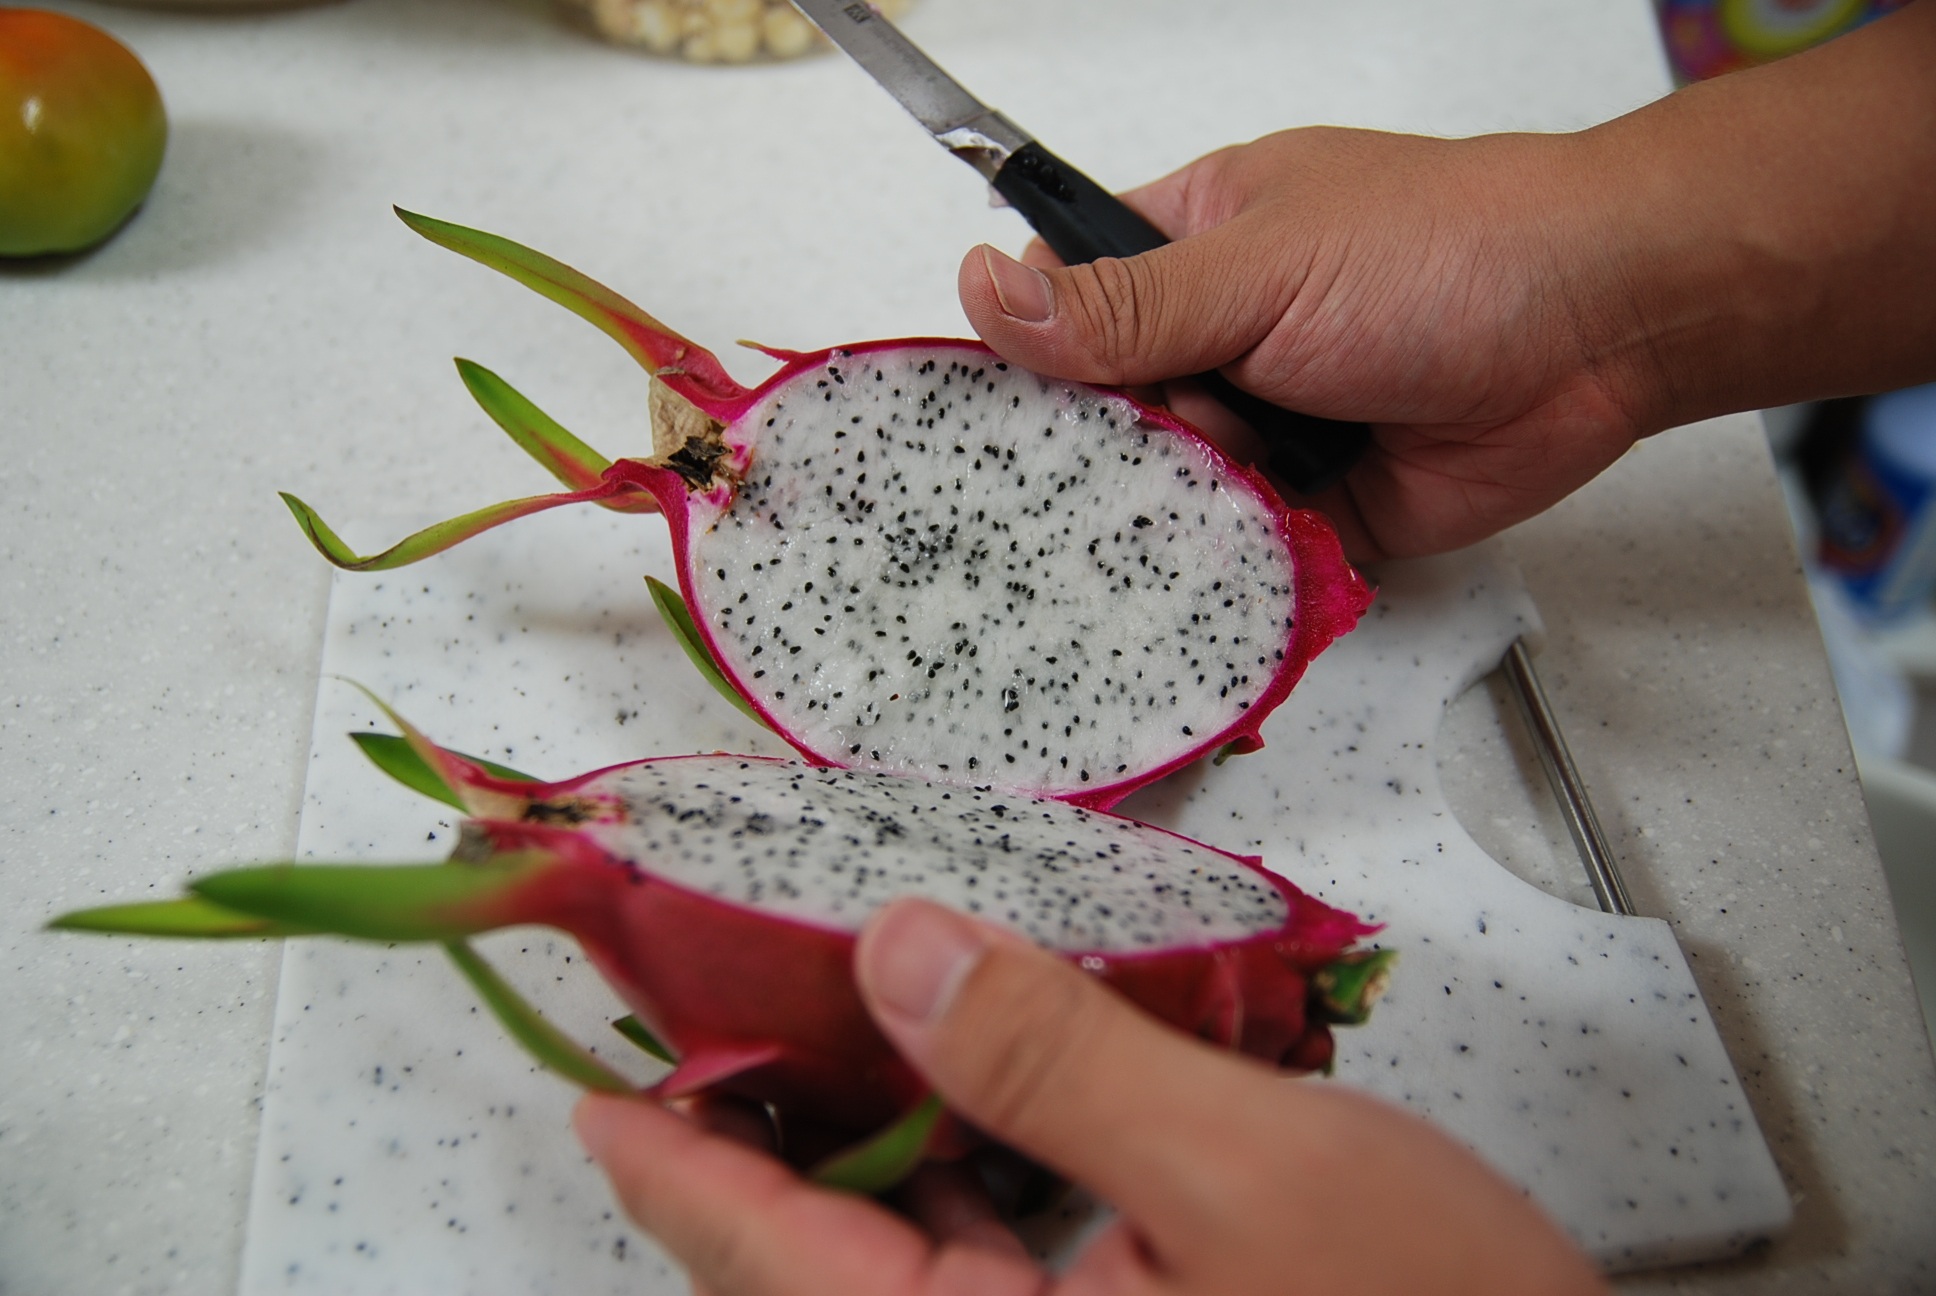
plant, flower, food, produce, cutting, dragon fruit, art, exotic, and helong, the dragon and, pink fruit, white inside